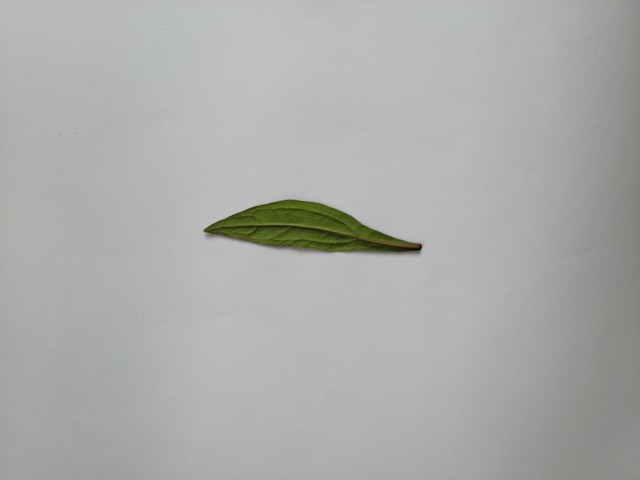
Plant: ayapan